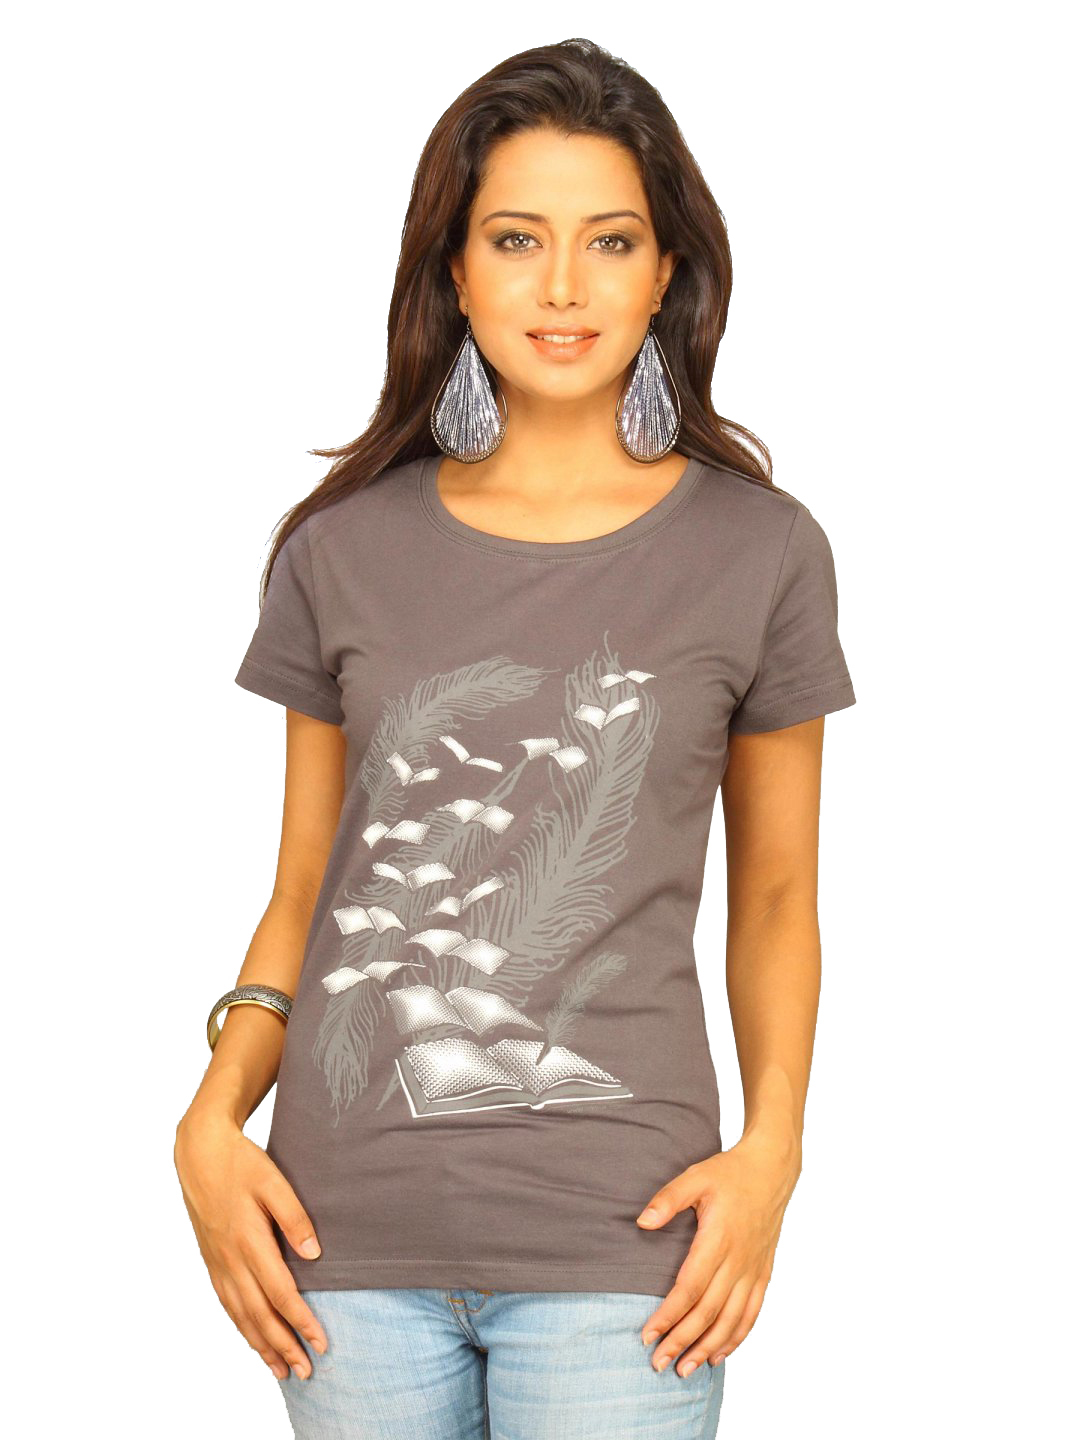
Inkfruit Women's Secret Diary Dark Grey T-shirt
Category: Apparel / Topwear / Tshirts
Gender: Women
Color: Grey
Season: Summer 2011
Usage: Casual